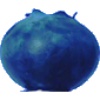
Label: huckleberry